Dickson Roses

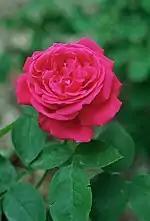
'Tom Wood', Hybrid Perpetual 1896

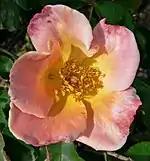
'Irish Elegance', 1905

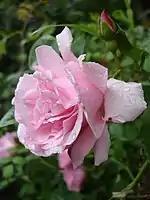
'Kathleen Harrop', 1919

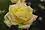
'Grandpa Dickson' 1966

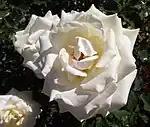
'Whisper', 2002

Dickson Nurseries is a family owned rose nursery, notable for some of the cultivars it developed, and based in Newtownards, County Down, Northern Ireland.